35th Anti-Aircraft Artillery Division (Soviet Union)

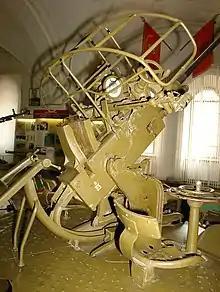
A 37 mm AA gun of the type used by the division during World War II

The 35th Anti-Aircraft Artillery Division of the Reserve of the High Command (RGK) was formed between March and September 1943 at the Anti-Aircraft Artillery Training Camp in Moscow, part of the Moscow Military District. Colonel Nikolai Salmin assumed command of the division on 15 July. After completing its formation, the division was railed to the front between 4 and 5 September in four echelons, joining the 37th Army of the Steppe Front (renamed the 2nd Ukrainian Front on 20 October). The division participated in the recapture of Left-bank Ukraine east of Kremenchug, the Battle of the Dnieper, and the offensive towards Krivoy Rog in late 1943. in January, the division and the 37th Army were transferred to the 3rd Ukrainian Front and fought in the Nikopol–Krivoy Rog offensive, the Bereznegovatoye–Snigirevka offensive, and the Odessa offensive. Salmin was evaluated as having "acted timidly, often losing control of divisional units on the march and in combat operations" during the army's actions in the Liubotyn region and the crossing of the Dnieper and the Southern Bug. As a result, Salmin was relieved of command on 26 March 1944 and replaced by army deputy commander for air defense Colonel Mikhail Slyusarev. The 35th fought in the Second Jassy–Kishinev offensive and the occupation of Bulgaria. The division remained with the 37th Army occupying Bulgaria for the rest of the war.